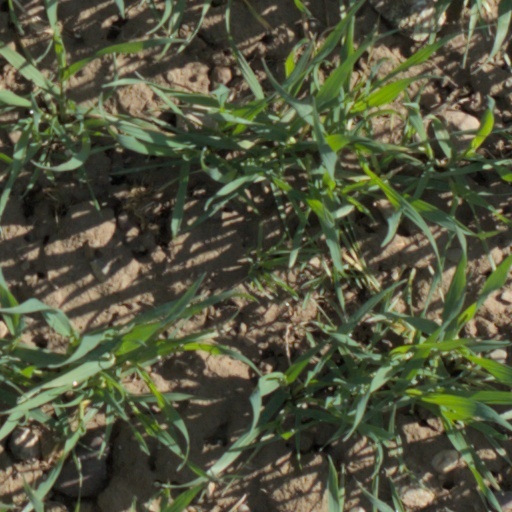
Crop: wheat